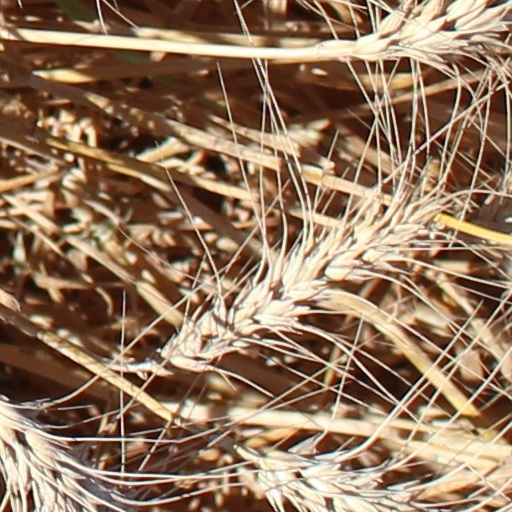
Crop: wheat